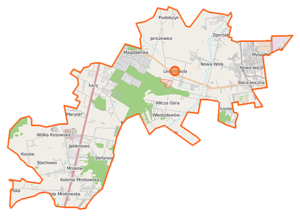
Lesznowola est une gmina rurale de la powiat de Piaseczno, dans la Voïvodie de Mazovie, dans le centre-est de la Pologne.